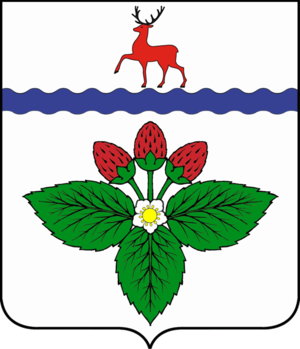
Kstovo est une ville de l'oblast de Nijni Novgorod, en Russie, et le centre administratif du raïon de Kstovo. Sa population s'élevait à 66 989 habitants en 2013.